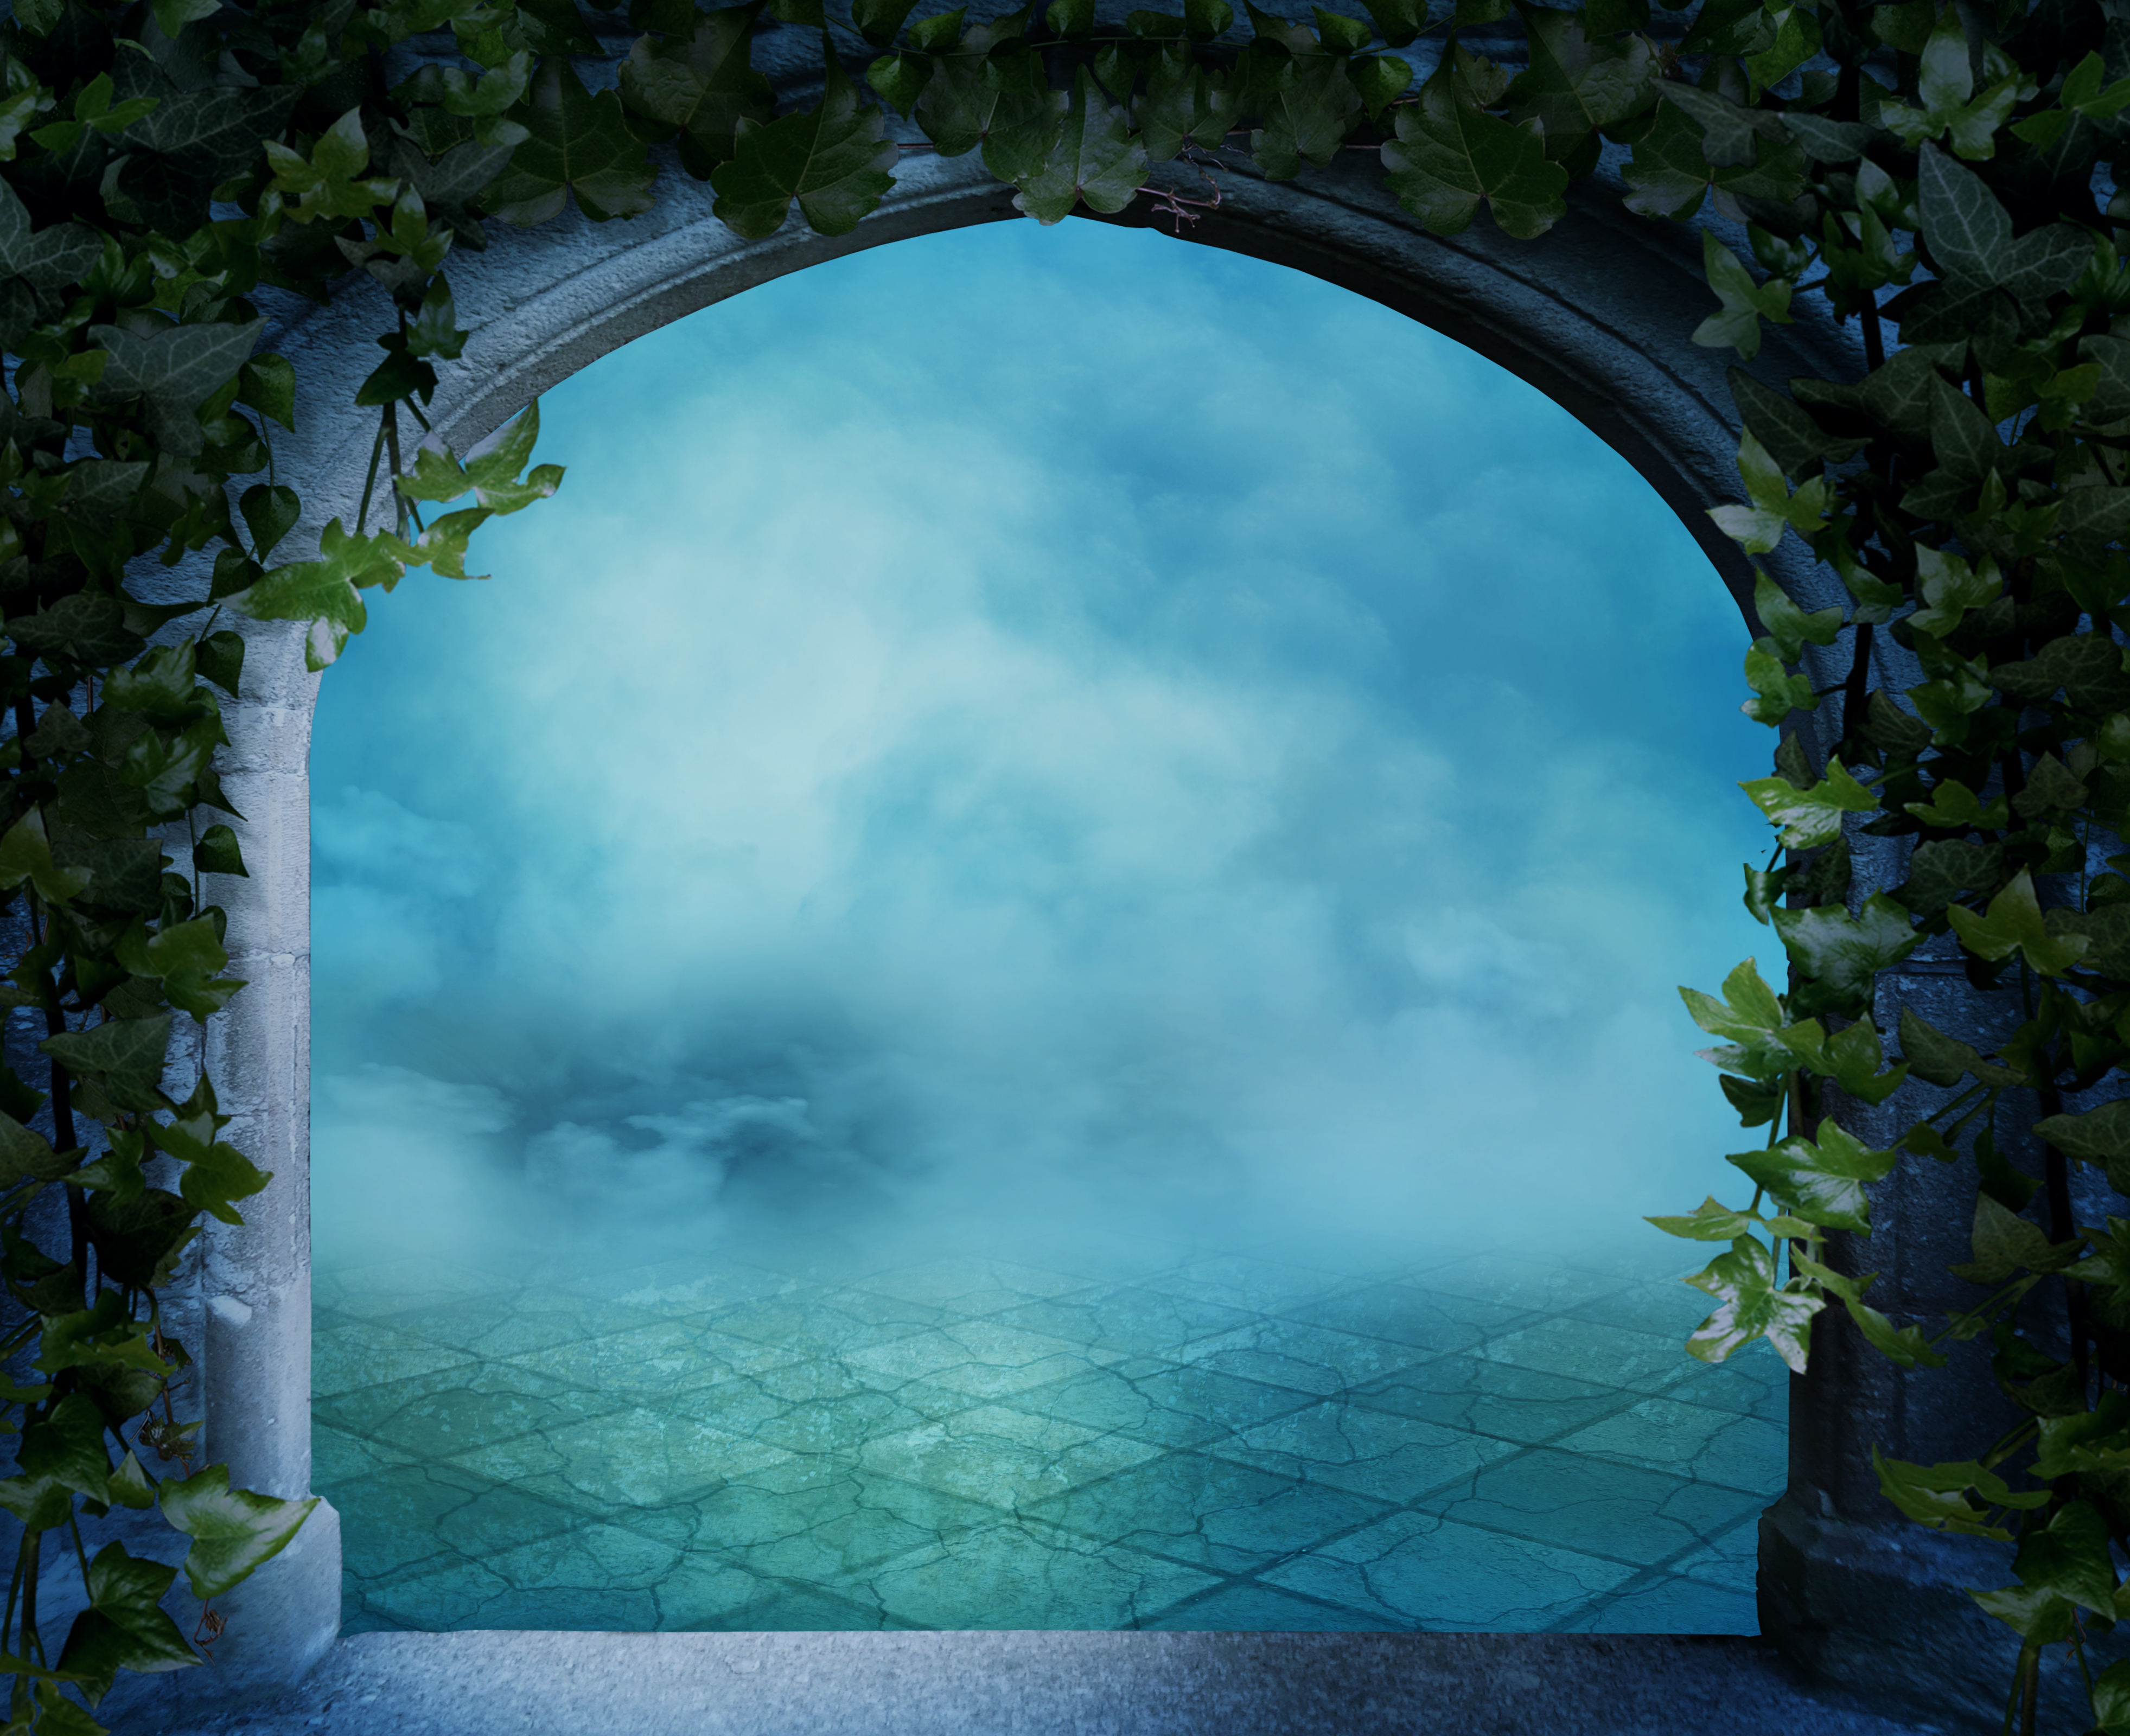
fantasy, background, arch, climbing plant, gothic, fog, mystical, empty, fairytale, romantic, ivy, mood, emotion, light mood, weathered, stone floor, antique, atmosphere, image manipulation, nature, green, sky, reflection, water, leaf, architecture, tree, daytime, biome, water resources, sunlight, landscape, swimming pool, computer wallpaper, watercourse, grass